.260 Remington

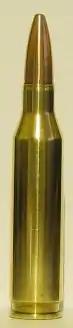
.260 Remington cartridge with a 120 grain Remington Core-Lokt bullet.

The .260 Remington (also known as 6.5-08 A-Square) cartridge was introduced by Remington in 1997. Many wildcat cartridges based on the .308 Winchester case had existed for years before Remington standardized this round.